Rampur, Uttar Pradesh

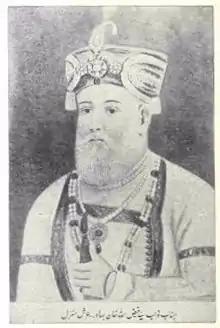

Khan laid the first stone of the new fort at Rampur and thus Rampur city was founded in 1775. Originally it was a group of four villages named Kather, the name of Raja Ram Singh. The first Nawab proposed to rename the city 'Faizabad'. But many other places were known by the name of Faizabad already existed, so the name was changed to Mustafabad alias Rampur. Nawwab Faizullah Khan ruled for 20 years. He was a great patron of scholarship, and began the collection of Arabic, Persian, Turkish and Urdu manuscripts which now make up the bulk of the Rampur Raza Library. After his death his son Muhammad Ali Khan took over, but he was killed by the Rohilla leaders after 24 days, and Ghulam Muhammad Khan, the brother of the deceased, was proclaimed Nawab. The East India Company took exception to this, and after a reign of just 3 months and 22 days Ghulam Muhammad Khan was defeated by its forces. The Governor-General made Ahmad Ali Khan, son of the late Muhammad Ali Khan, the new Nawab. He ruled for 44 years. He did not have any sons, so Muhammad Sa'id Khan, son of Ghulam Muhammad Khan, took over as the new Nawab. He raised a regular Army, established Courts and carried out many works to improve the economic conditions of farmers. His son Muhammad Yusuf Ali Khan took over after his death. His son Kalb Ali Khan became the new Nawab in 1865.